Mike Woodard (politician)

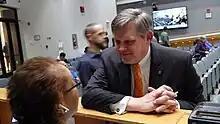
Woodard speaking with Durham deputy city manager Wanda Page in 2019

Woodard was first elected to represent the 22nd district in the North Carolina Senate in 2012, defeating Kerry Sutton in the Democratic primary and Milton Holmes in the general election. The 22nd district was an open seat after redistricting in North Carolina, and included parts of Durham, Person, and Caswell counties. Woodard was reelected to the state senate in 2014, 2016, 2018, 2020, and 2022. Following the 2020 North Carolina elections, the 22nd district was redrawn to comprise most of Durham County.